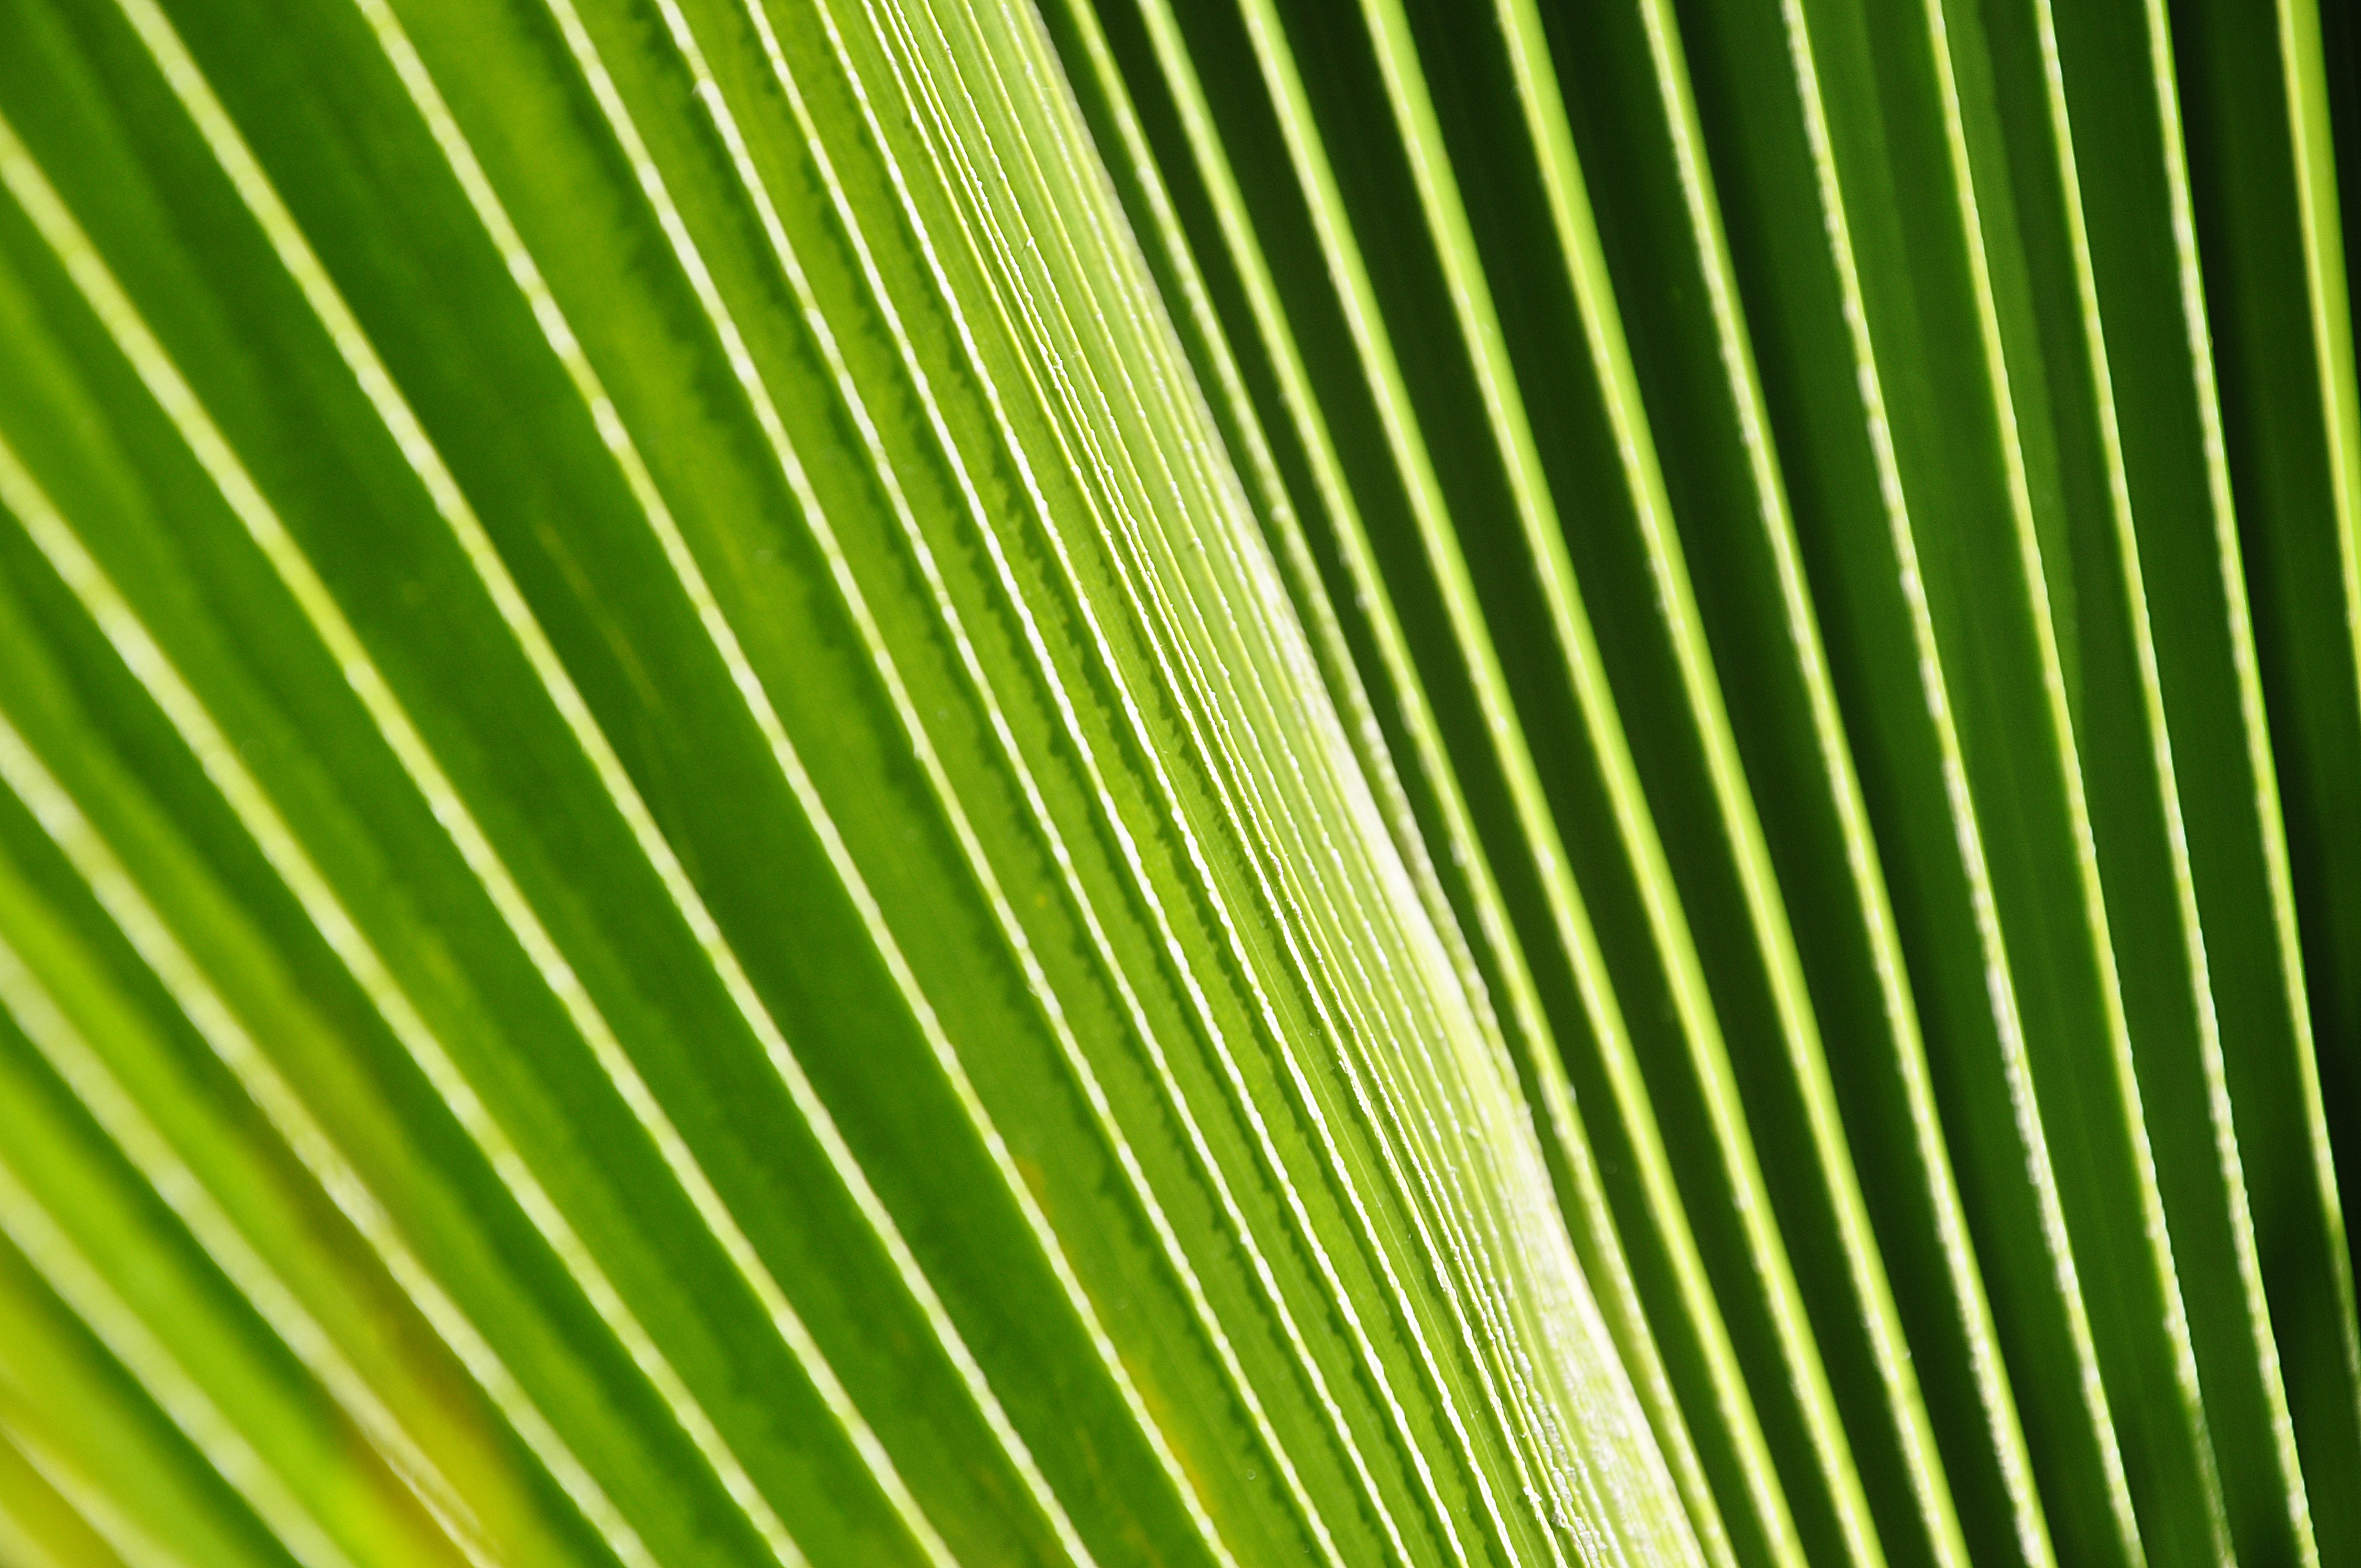
nature, grass, branch, plant, sunlight, leaf, flower, line, green, circle, vegetables, banana leaf, moisture, palma, macro photography, grass family, plant stem, arecales